Palace of the Kings of Navarre of Olite

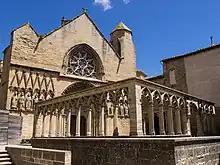
Gothic Iglesia de Santa María la Real located inside the palace, with its cloister.

The Old Palace, built in the 13th century in gothic style, is structured around a rectangular courtyard around which all dependencies luenga. On the ground floor there were the stores and the chapel of St George, built before 1357. Also on the ground floor stood the royal court's Great Hall, the main gate to which is on the main façade. The Great Hall was topped by three towers. Today only two remain: the central one, above the main door, was removed in 1414. On the upper floor several chambers existed, including the "Cambra luenga" (Long chamber) and the adjacent "Cambra de doña Juana" (chamber of "doña" Juana).